Nørregade 6, Copenhagen

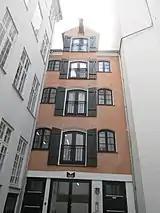
The warehouse in the courtyard.

Nørregade 6 is a corner building, with five bays towards Nørregade and seven bays towards Dyrkøb, constructed with four storeys above a walk-out basement. The chamfered corner bay was dictated for all corner buildings by Jørgen Henrich Rawert's and Peter Meyn's guidelines for the rebuilding of the city after the fire so that the fire department's long ladder companies could navigate the streets more easily. The corner bay features two balconies supported by corbels on the first and second floors. The first floor windows of the slightly recessed central bays towards both streets are visually brought together by a through-going sill course. The first floor windows on the projecting outer bays as well towards both streets as well as the second floor corner window are topped by hood moulds. The black Mansard roof dates from a renovation in 1897. It features three dormer windows towards Nørregade, four dormer windows towards Dyrkøb and one in the corner bay.